Mark Antony

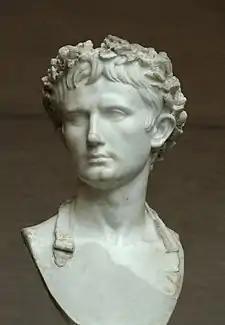
Octavian, Julius Caesar's adopted son. Antony would struggle with Octavian for leadership of the Caesarians after Caesar's assassination.

During the Greek campaign, Plutarch records that Antony was Caesar's top general, and second only to him in reputation. Antony joined Caesar at the western Balkan peninsula and besieged Pompey's larger army at Dyrrhachium. With food sources running low, Caesar, in July, ordered a nocturnal assault on Pompey's camp, but Pompey's larger forces pushed back the assault. Though an indecisive result, the victory was a tactical win for Pompey. Pompey, however, did not order a counterassault on Caesar's camp, allowing Caesar to retreat unhindered. Caesar would later remark the civil war would have ended that day if only Pompey had attacked him. Caesar managed to retreat to Thessaly, with Pompey in pursuit.